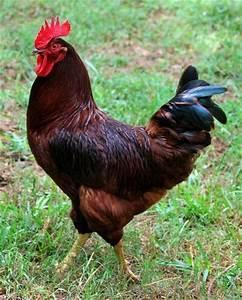
chicken